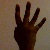
The image shows a hand gesture representing the number 4 in Indian Sign Language.